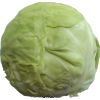
Label: white_cabbage